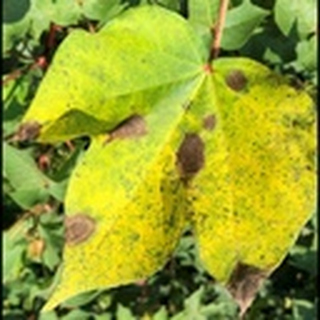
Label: cotton_bacterial_blight